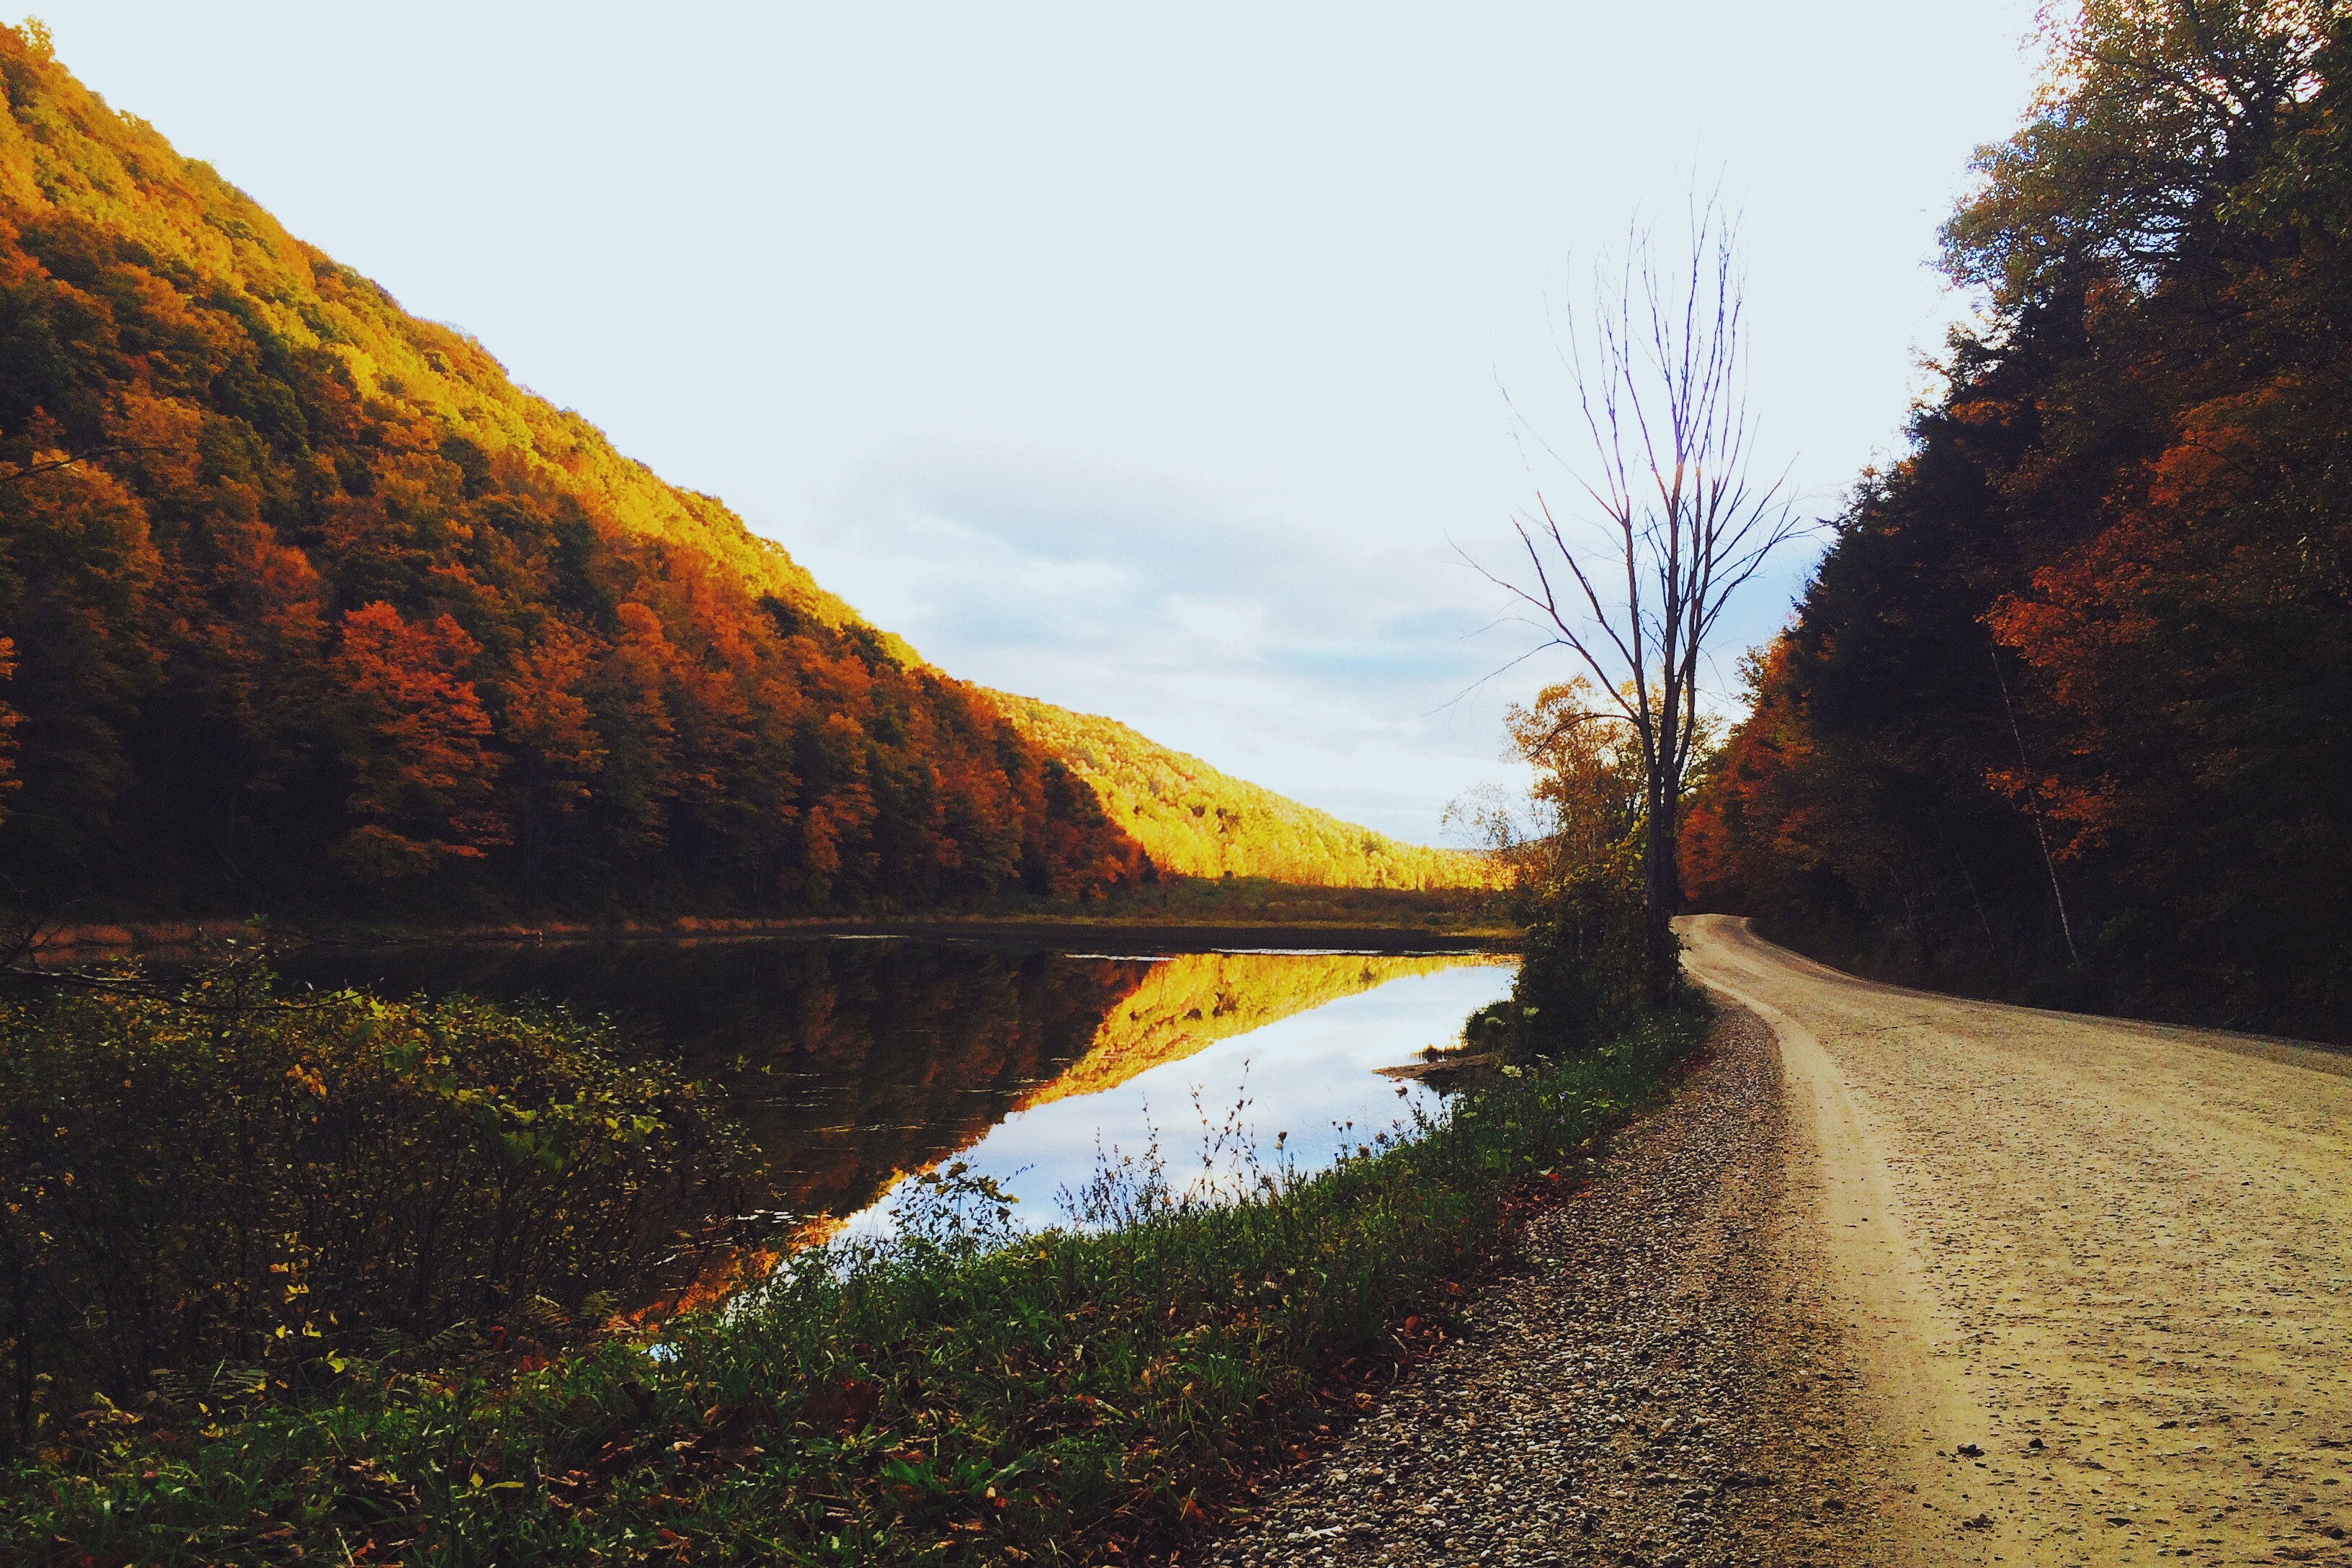
landscape, tree, water, nature, forest, wilderness, mountain, plant, sunset, road, sunlight, morning, leaf, hill, lake, dawn, river, valley, dusk, evening, reflection, dirt, autumn, reservoir, season, waterway, loch, rural area, landform, atmospheric phenomenon, woody plant